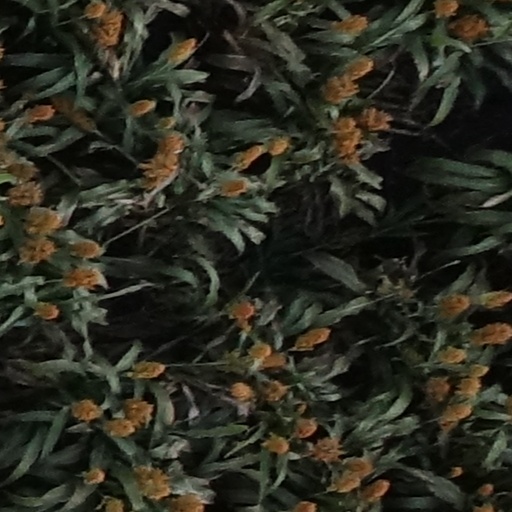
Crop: sorghum